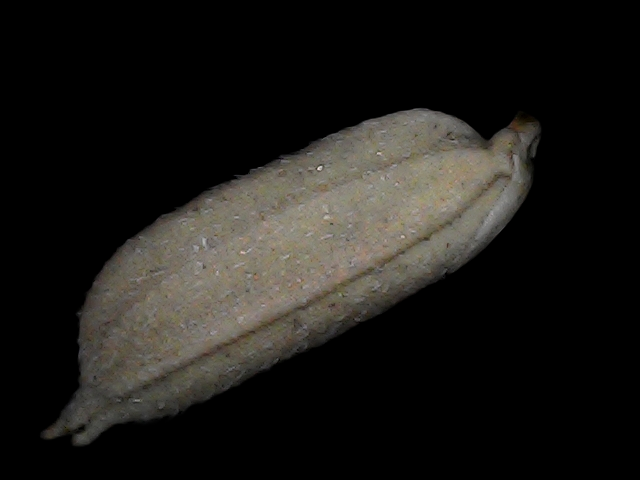
Rice variety: Bd79